Baton Rouge station

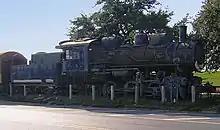
Illinois Central's 333 steam engine at the Yazoo and Mississippi Valley Railroad Company Depot

IC-333, a 0-6-0 steam engine formerly owned by the Charles Black Sand & Gravel Company of Fluker, LA, is on display just outside the building. Several passenger cars previously on display have been removed. As of 2011, IC-333 and its tender have been removed from the site as well.